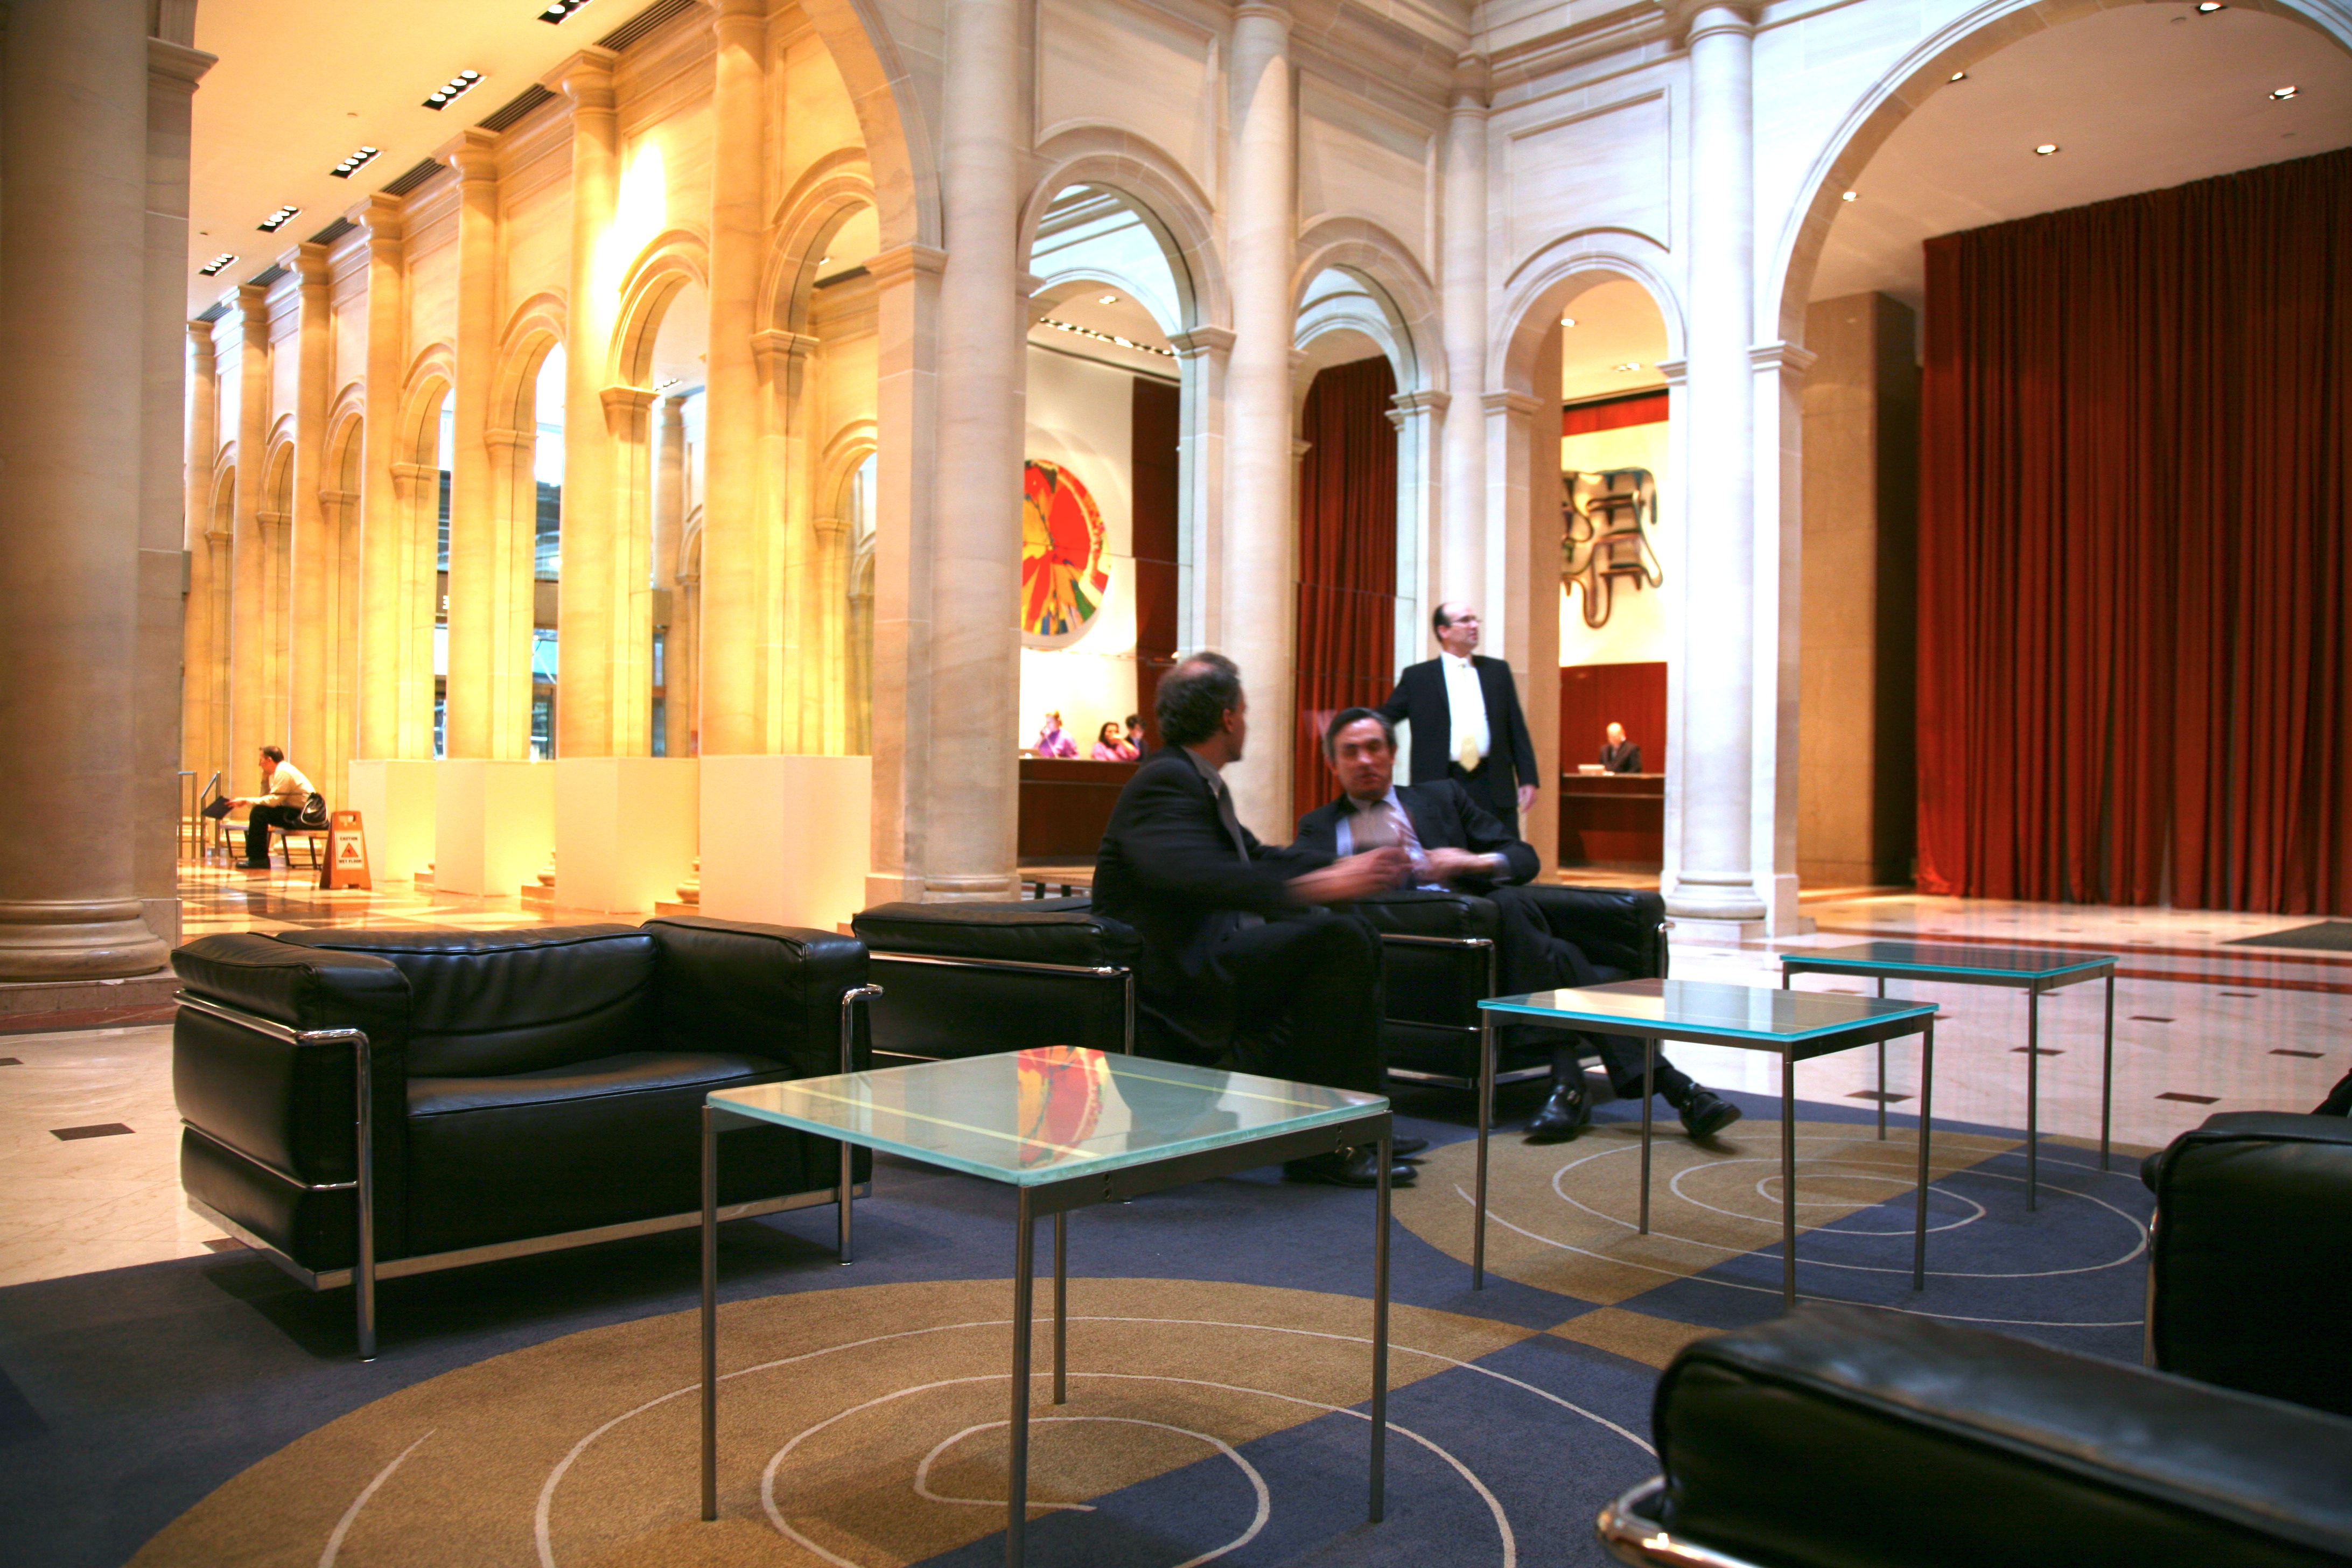
mansion, nyc, living room, room, interior design, newyork, hotel, newyorkcity, ny, estate, lobby, midtownwest, parkermeridien, parkermeridienhotel